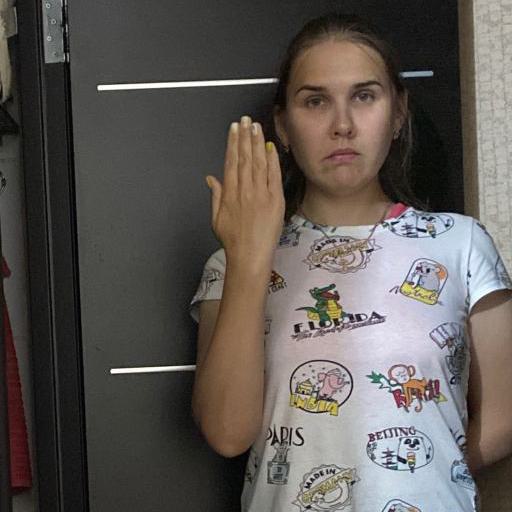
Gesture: stop_inverted